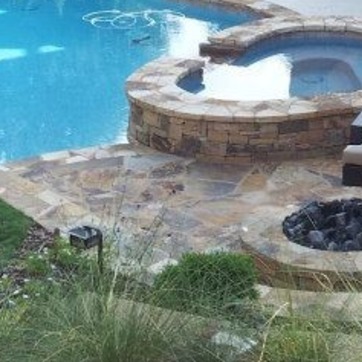
Material: stone